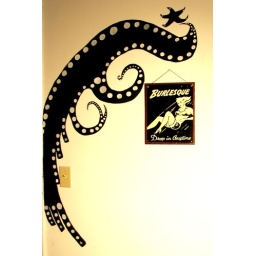
this is painted beside the door (the burlesqe sign I got at a yard sale)